Holy Girdle

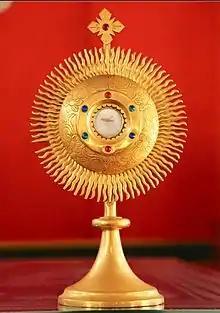
Holy Belt of Mary

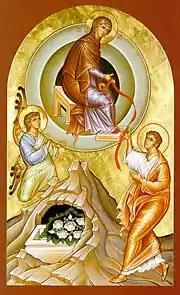
Icon depiction the Theotokos giving her girdle to Thomas the Apostle. Below is a styllized representation of Mary's Tomb, with flowers lying on the sarcophagus.

The Holy Girdle, also known as the Girdle of Thomas, Holy Girdle of Mary, Holy "Zoonoro, (or) Zunoro", and Holy Belt of Saint Mary the mother of Jesus, is a relic of the Blessed Virgin Mary which is one of the important relics of Syriac Orthodox Church and venerated by Oriental Orthodox communion. The word "Zunoro" is also translated as "belt", "sash" or "girdle".